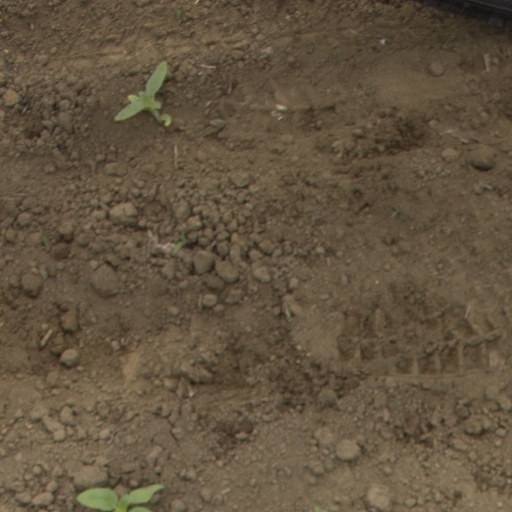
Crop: Jerusalem artichoke